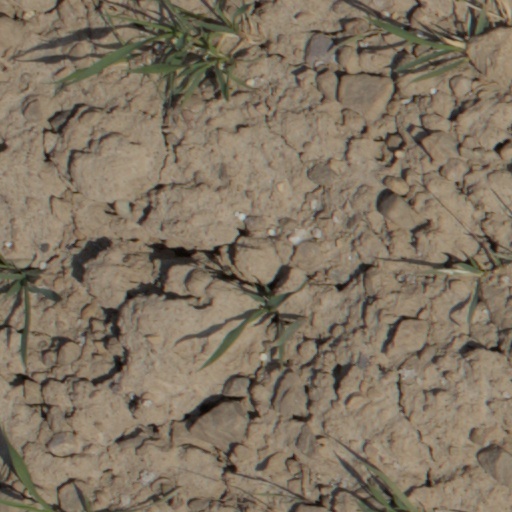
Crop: wheat